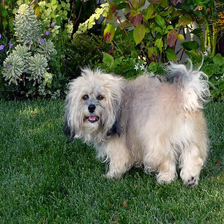
Species: dog
Breed: havanese